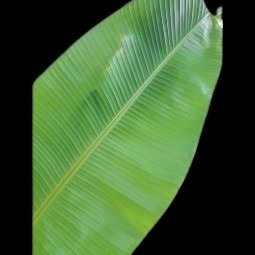
Label: Calcium